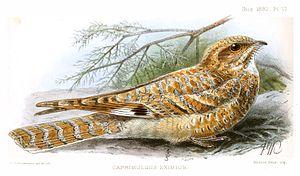
L'Engoulevent doré est une espèce d'oiseaux de la famille des Caprimulgidae.